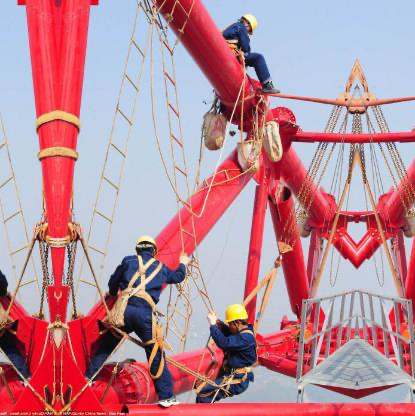
Objects in the image:
label: helmet
label: helmet
label: helmet